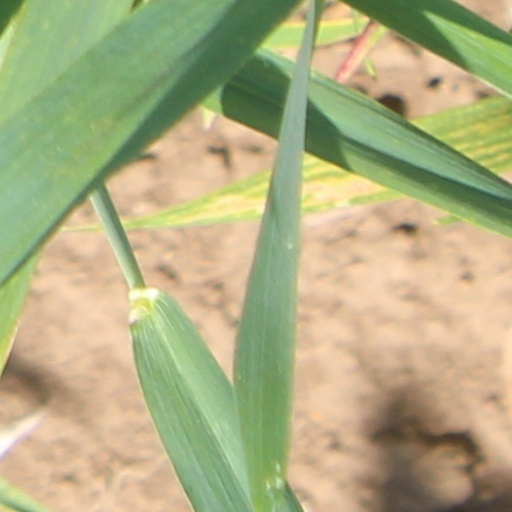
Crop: wheat